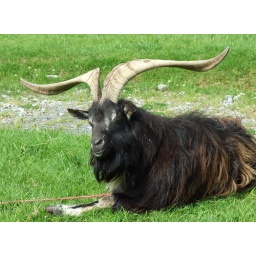
This is a very old goat in the Eagles flying centre.